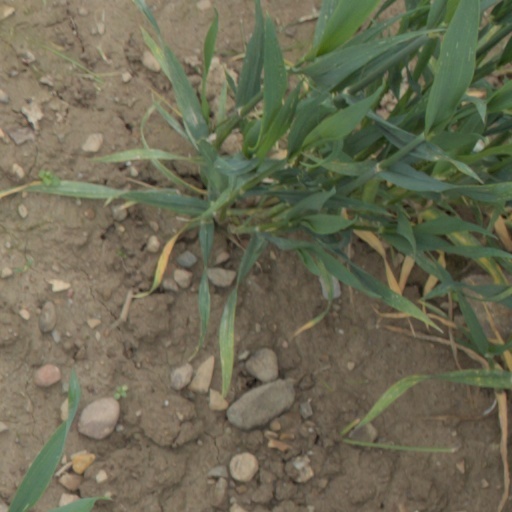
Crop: wheat